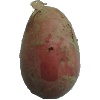
Label: red_potato